WTKP

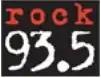
Logo as "Rock 93.5"

WPBH was formerly licensed to Mexico Beach, Florida, at 99.3 FM. On May 3, 2007, the station started a simulcast of WEBZ. On May 14, 2007, a call sign change was approved by the FCC moving the WPBH call-sign from 99.3 FM to 93.5 FM. On September 7, 2007, the station changed format to classic rock as "Rock 93.5".